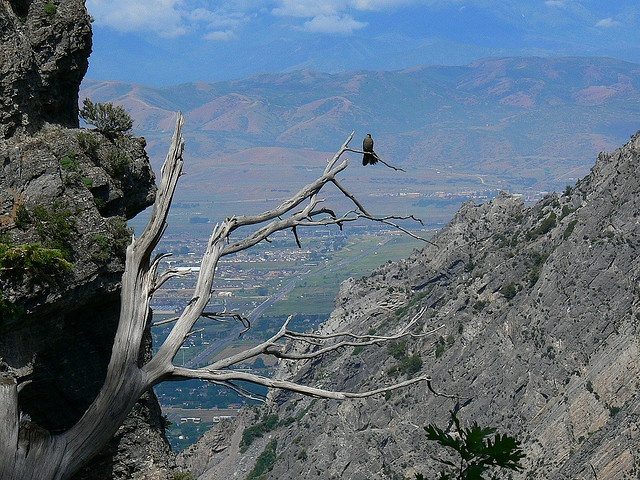
High up on a mountain, a bird perched on a dead branch
A bird perched on a dead tree branch overlooking a valley.
A lone bird sits in a dead tree as it overlooks the craggy valley.
A black bird perched on top of a tree branch.
A tree that is on top of a mountain.